Historic Arkansas Riverwalk

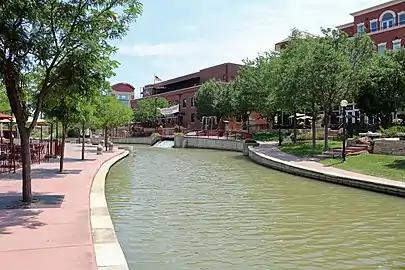
Along the Pueblo Riverwalk

The Historic Arkansas Riverwalk is a riverwalk in the city of Pueblo, Colorado, along the Arkansas River. The riverwalk was constructed as part of an effort to attract tourists and trade to the city. The riverwalk features history about the Pueblo Flood of 1921, and also hosts recreation and restaurants.